New Brunswick Theological Seminary

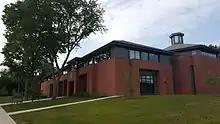
The seminary's new building, completed in 2014

New Brunswick Theological Seminary partnered with Rutgers University and the New Brunswick Development Corporation (DEVCO) on a $300 million project to redevelop the seminary's campus and a portion of the Rutger's College Avenue Campus in New Brunswick. Citing declining enrollment and financial constraints, and recognizing the maintenance needs of an aging campus including empty and unused on-campus student housing (as their student body transitioned to commuter students), the seminary sold a portion of their campus to Rutgers. On 20 June 2012, the outgoing president of Rutgers University, Richard L. McCormick announced that Rutgers would "integrate five acres (20,000 m²) along George Street between Seminary Place and Bishop Place into the College Avenue Campus" to build a 500-student Honors College, a dining facility, and a major academic building featuring lecture halls and departmental offices. The seminary's Board of Trustees approved this plan and the sale on 20 May 2013.